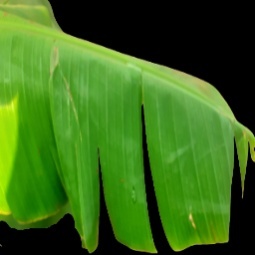
Label: Boron